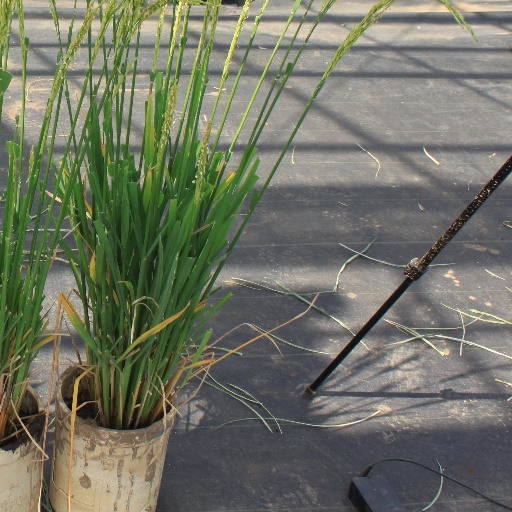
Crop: rice